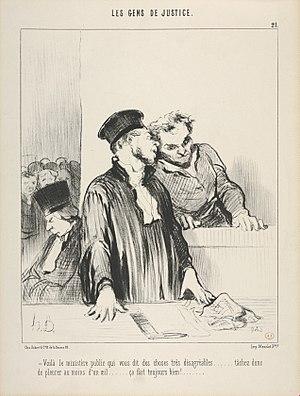
Sous la meule de Dieu et autres contes de Joseph Malègue est le recueil, publié en 1965 aux éditions du Chalet à Lyon par Jean Lebrec, des trois plus importants contes ou nouvelles de Joseph Malègue : La Mort d'Adam, Celle que la Grotte n'a pas guérie et Sous la meule de Dieu